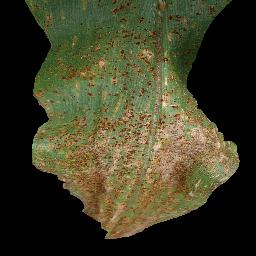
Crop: corn
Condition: (maize)_common_rust